List of tallest buildings in Kentucky

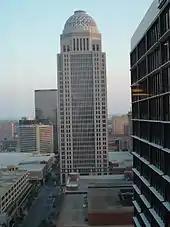
400 West Market, the tallest building in Kentucky

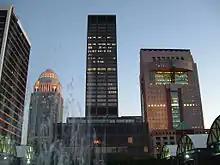
PNC Tower (center), Kentucky's 2nd tallest building

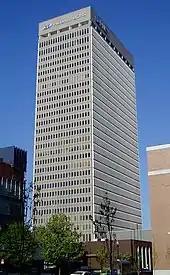
PNC Plaza, Kentucky's 3rd tallest building

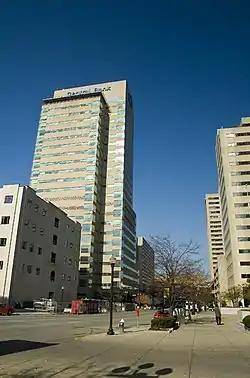
The Kincaid Towers, Kentucky's 13th tallest building

The Lexington Financial Center, Kentucky's 6th